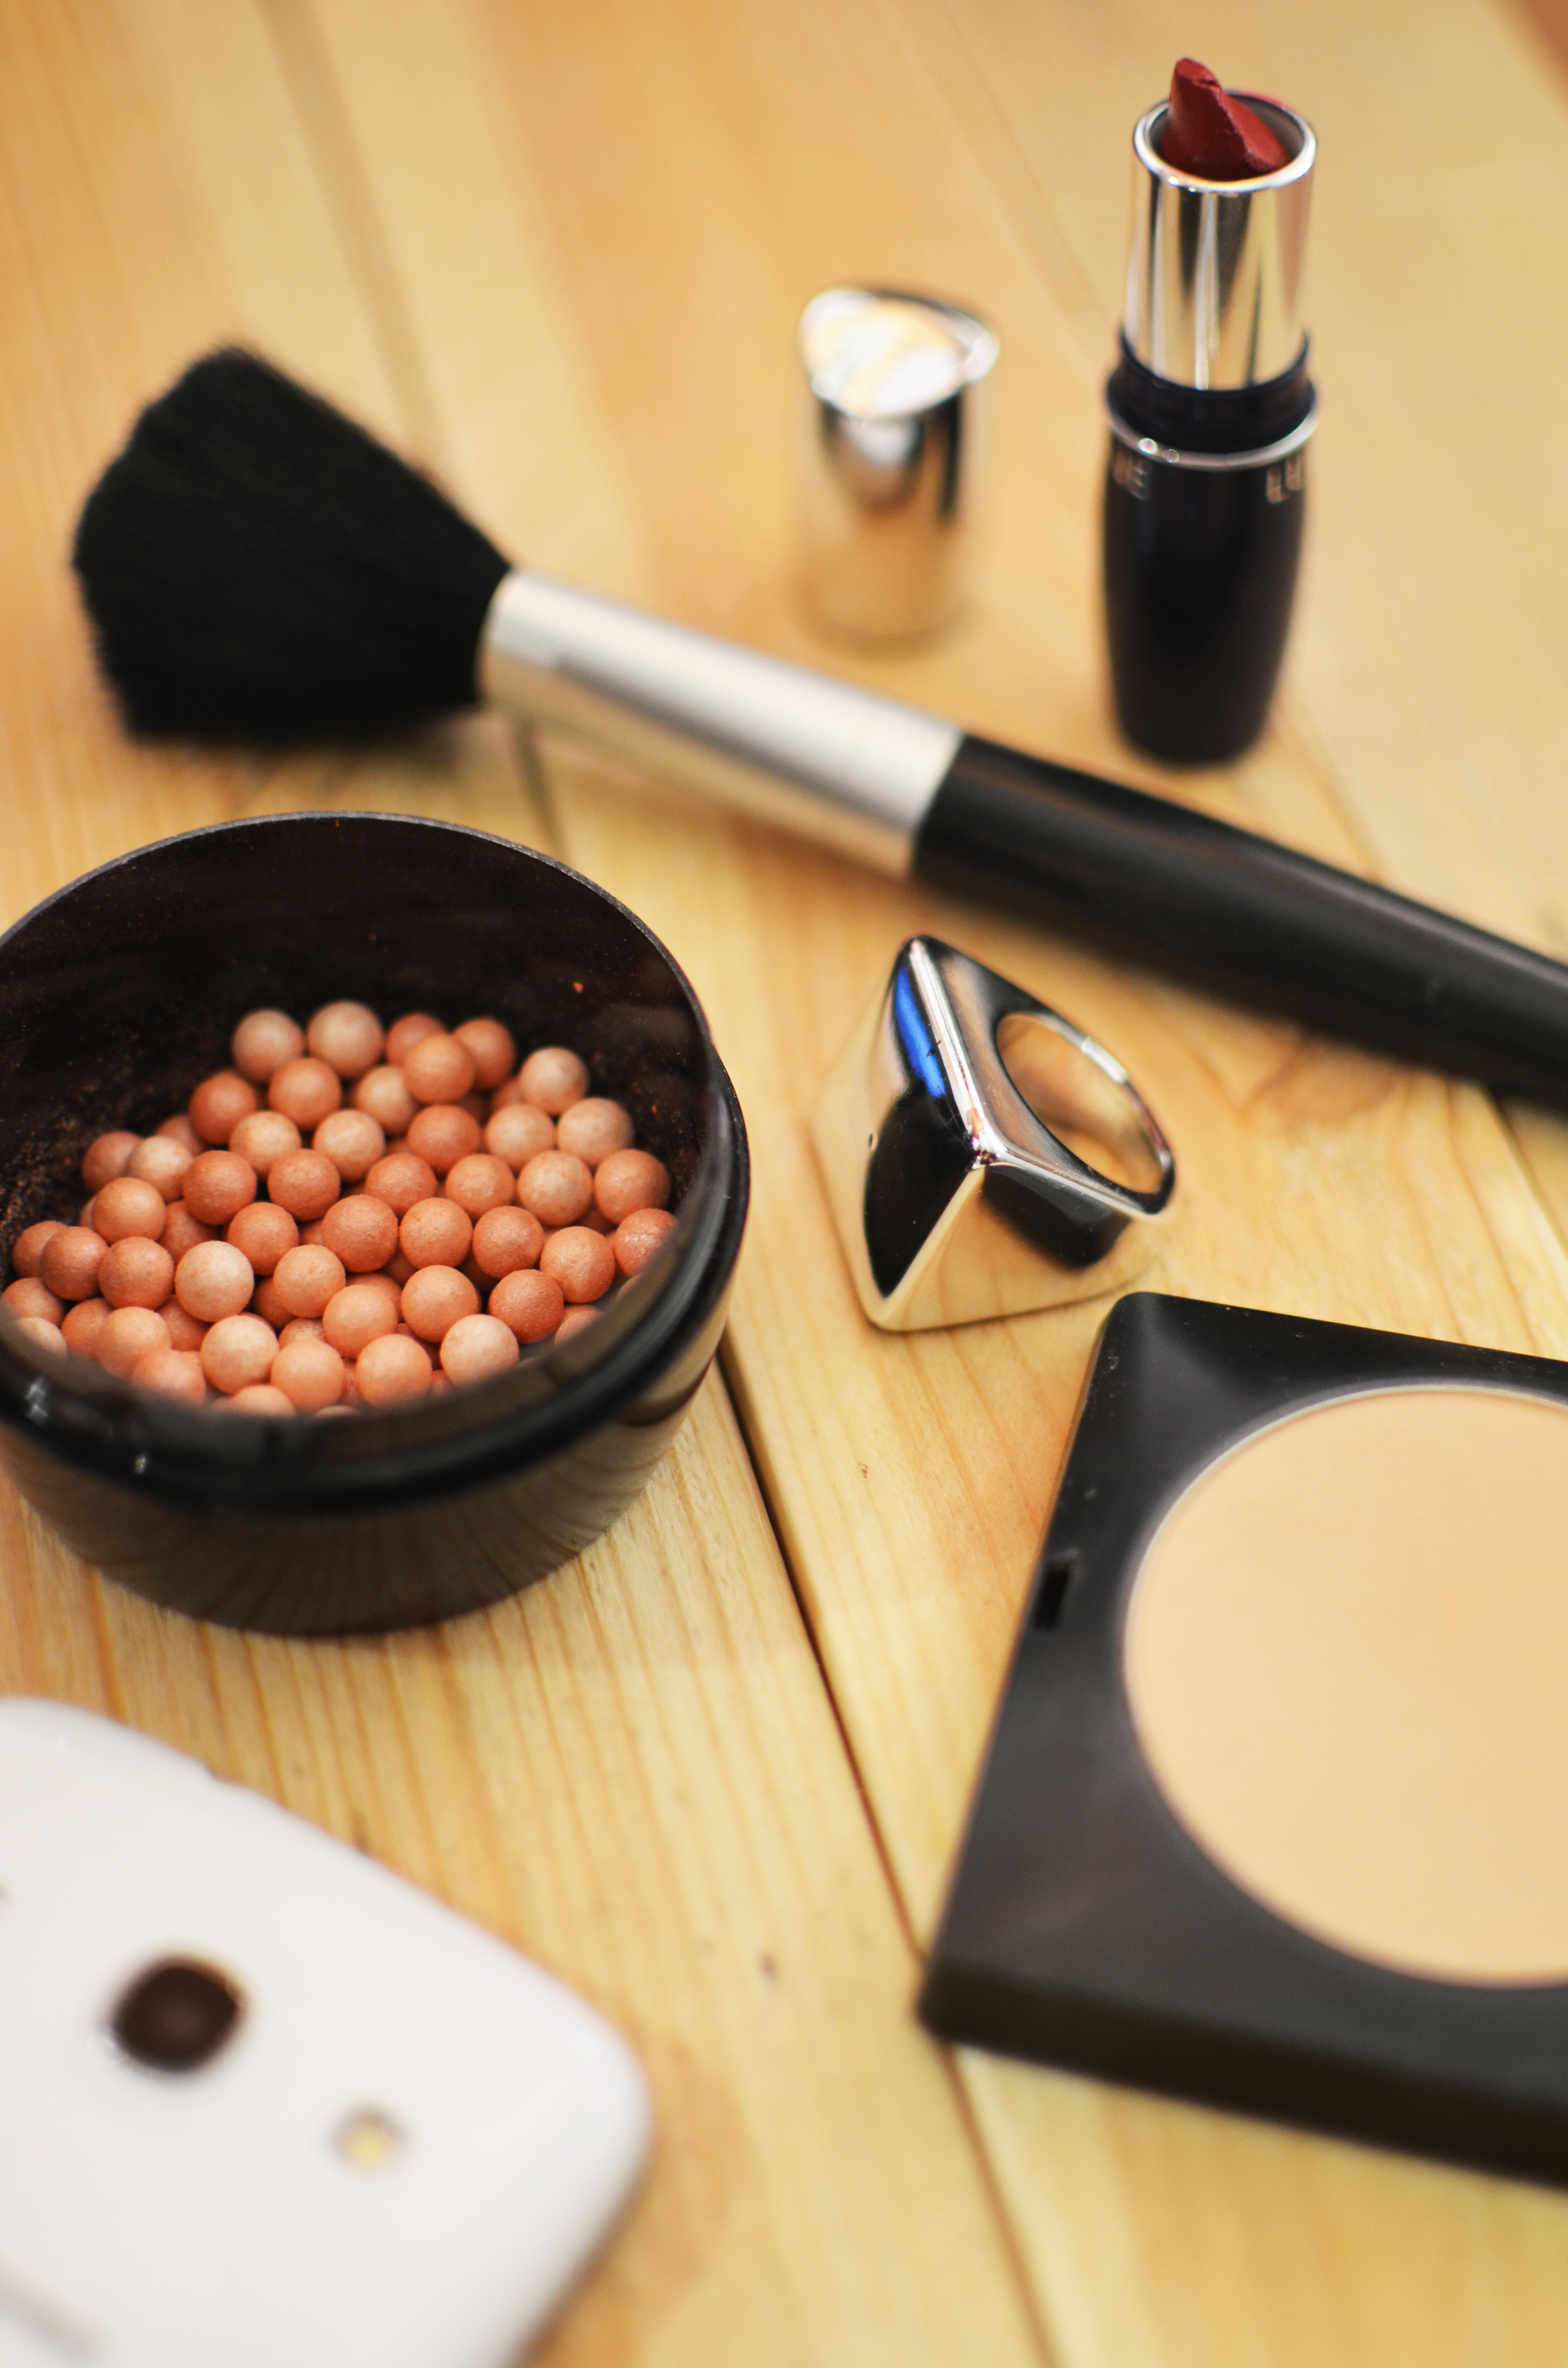
girl, food, paint, fashion, makeup, make up, mask, eye, beauty, lipstick, flavor